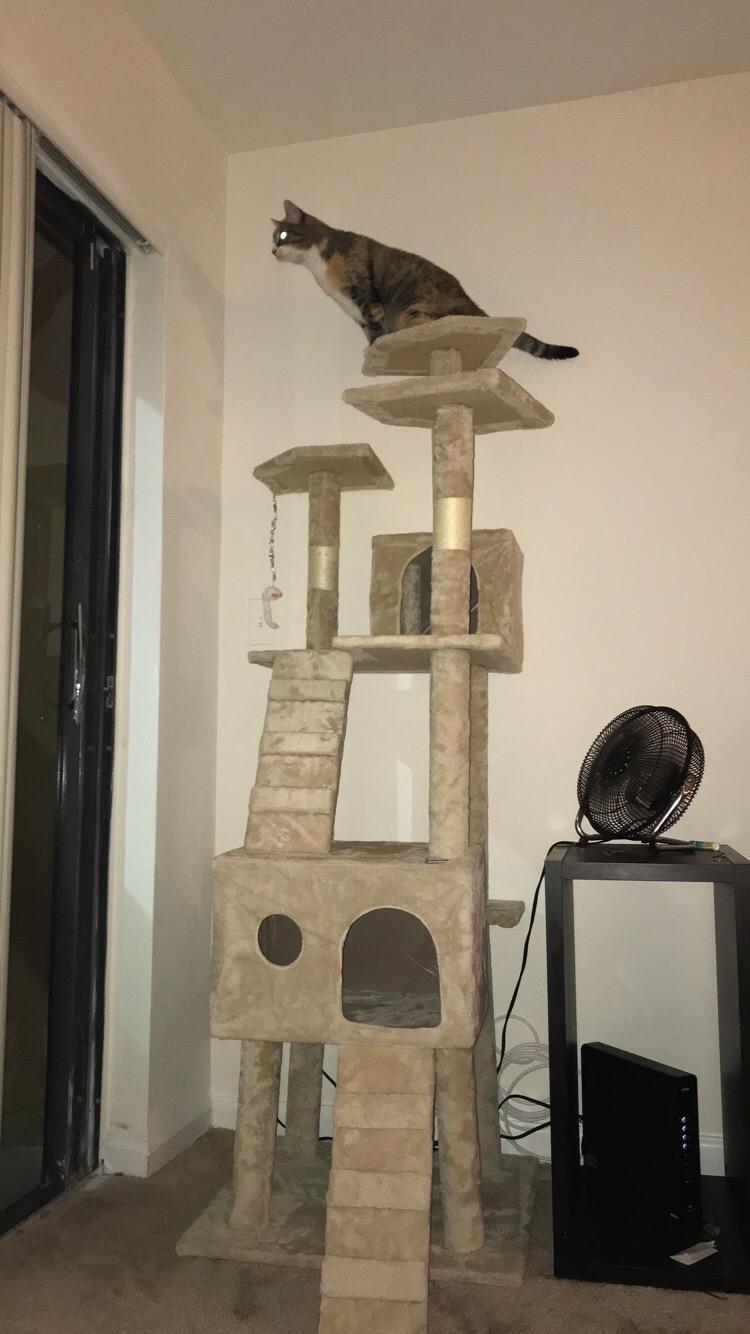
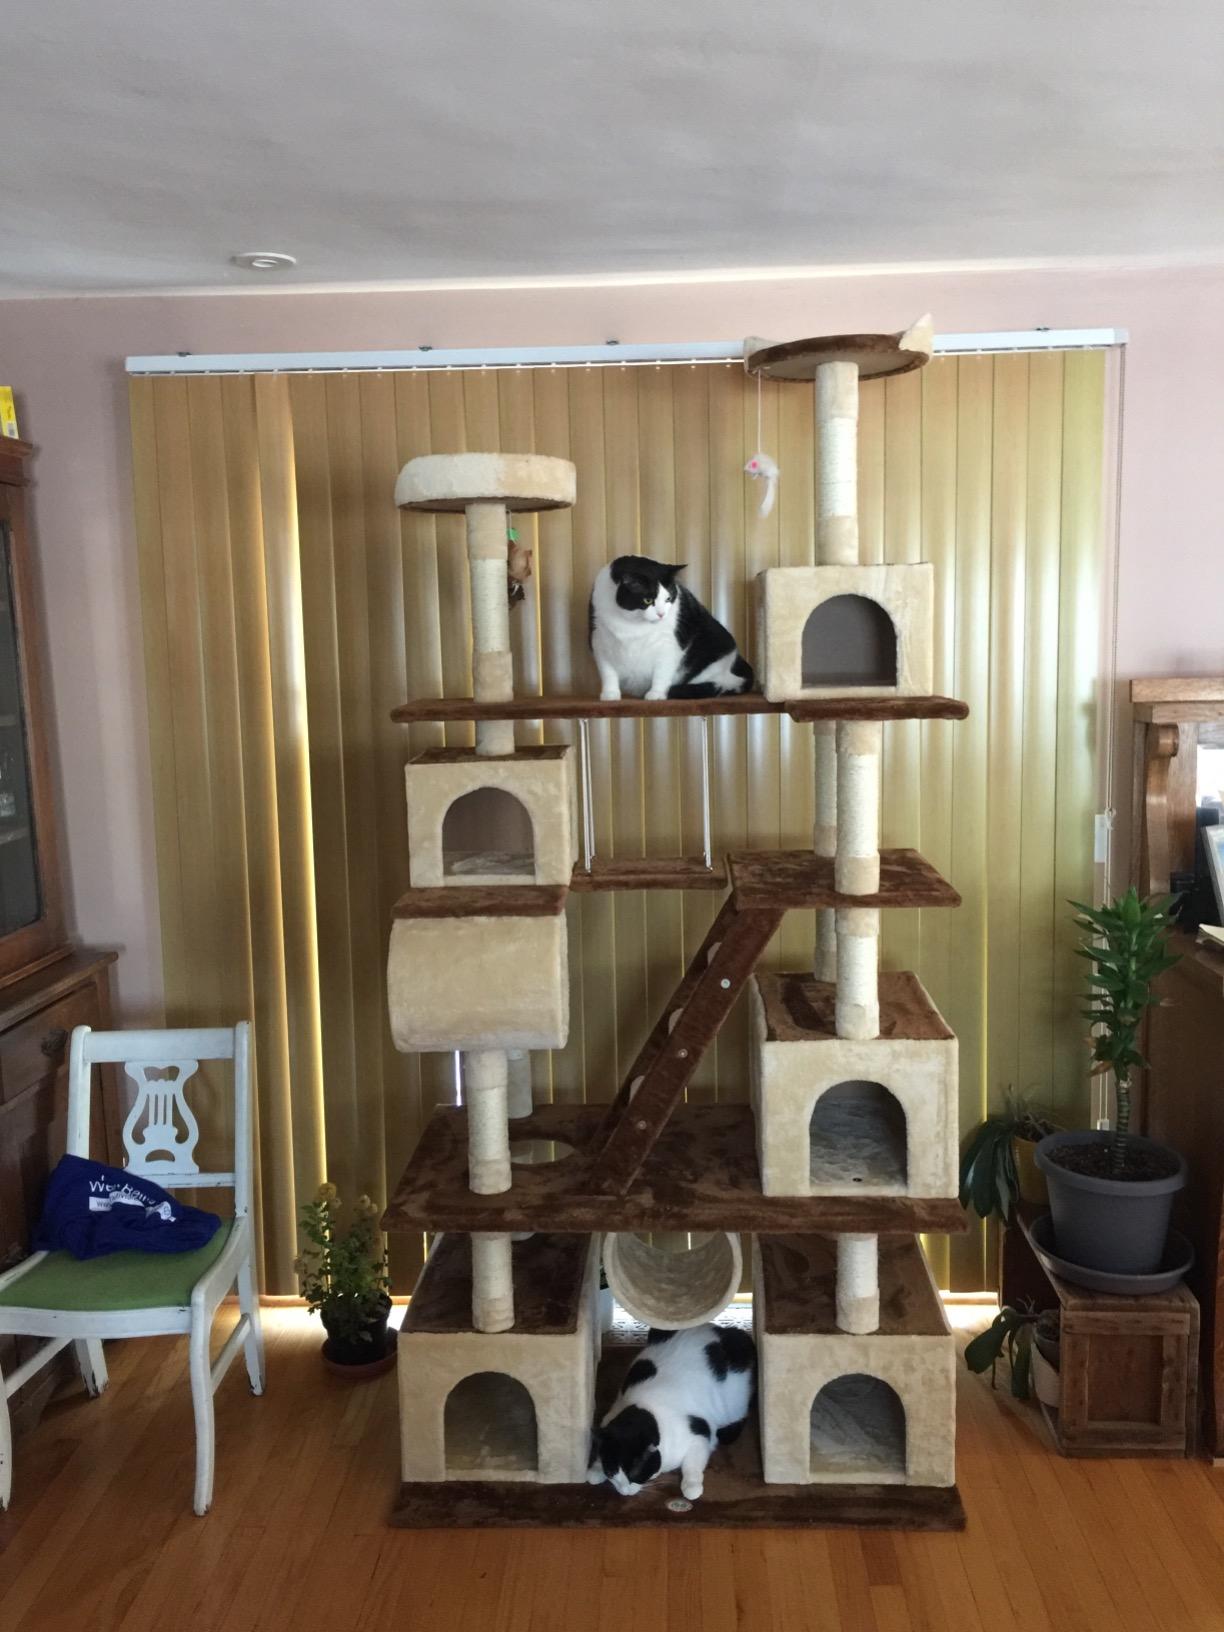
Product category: items_cat tree
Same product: no